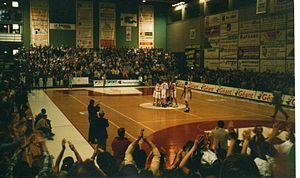
Elan Chalon - Le Mans (Pro A) en mai 1997
Saison 1996-1997 de l'Élan chalon en Pro A, avec une onzième place pour sa première année dans l'élite.